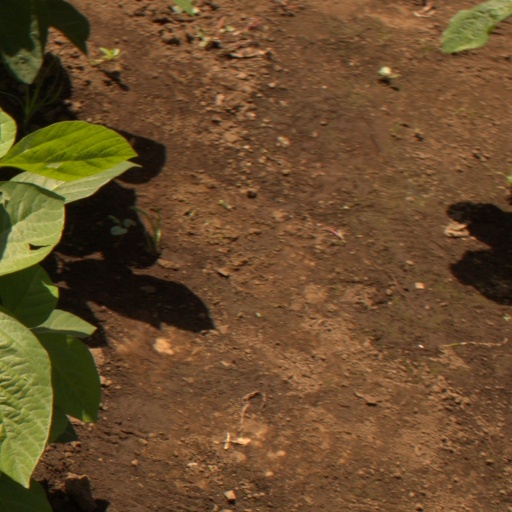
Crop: soybean